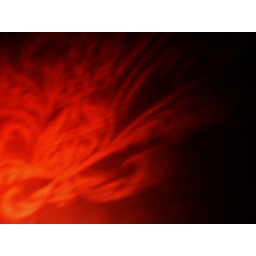
Reflection of wall lamp in the Duke of Devonshire, Balham